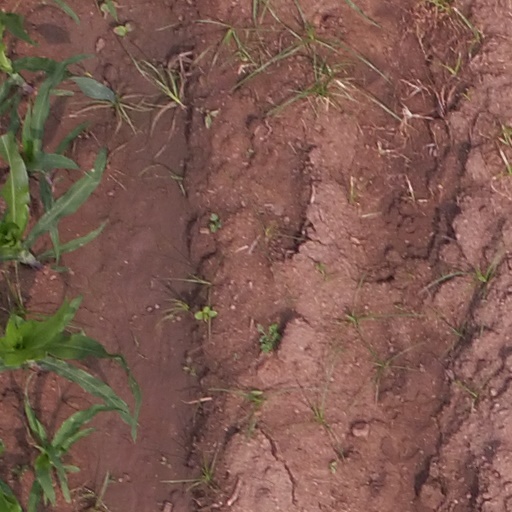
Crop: maize; corn